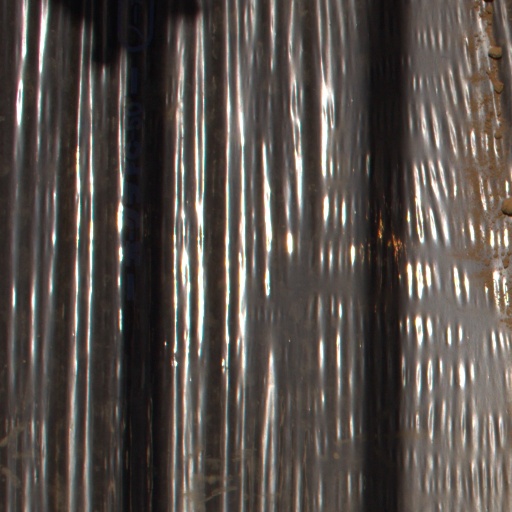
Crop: Jerusalem artichoke